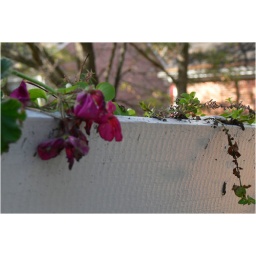
flowers in the flower box on my porch dying, after a long summer